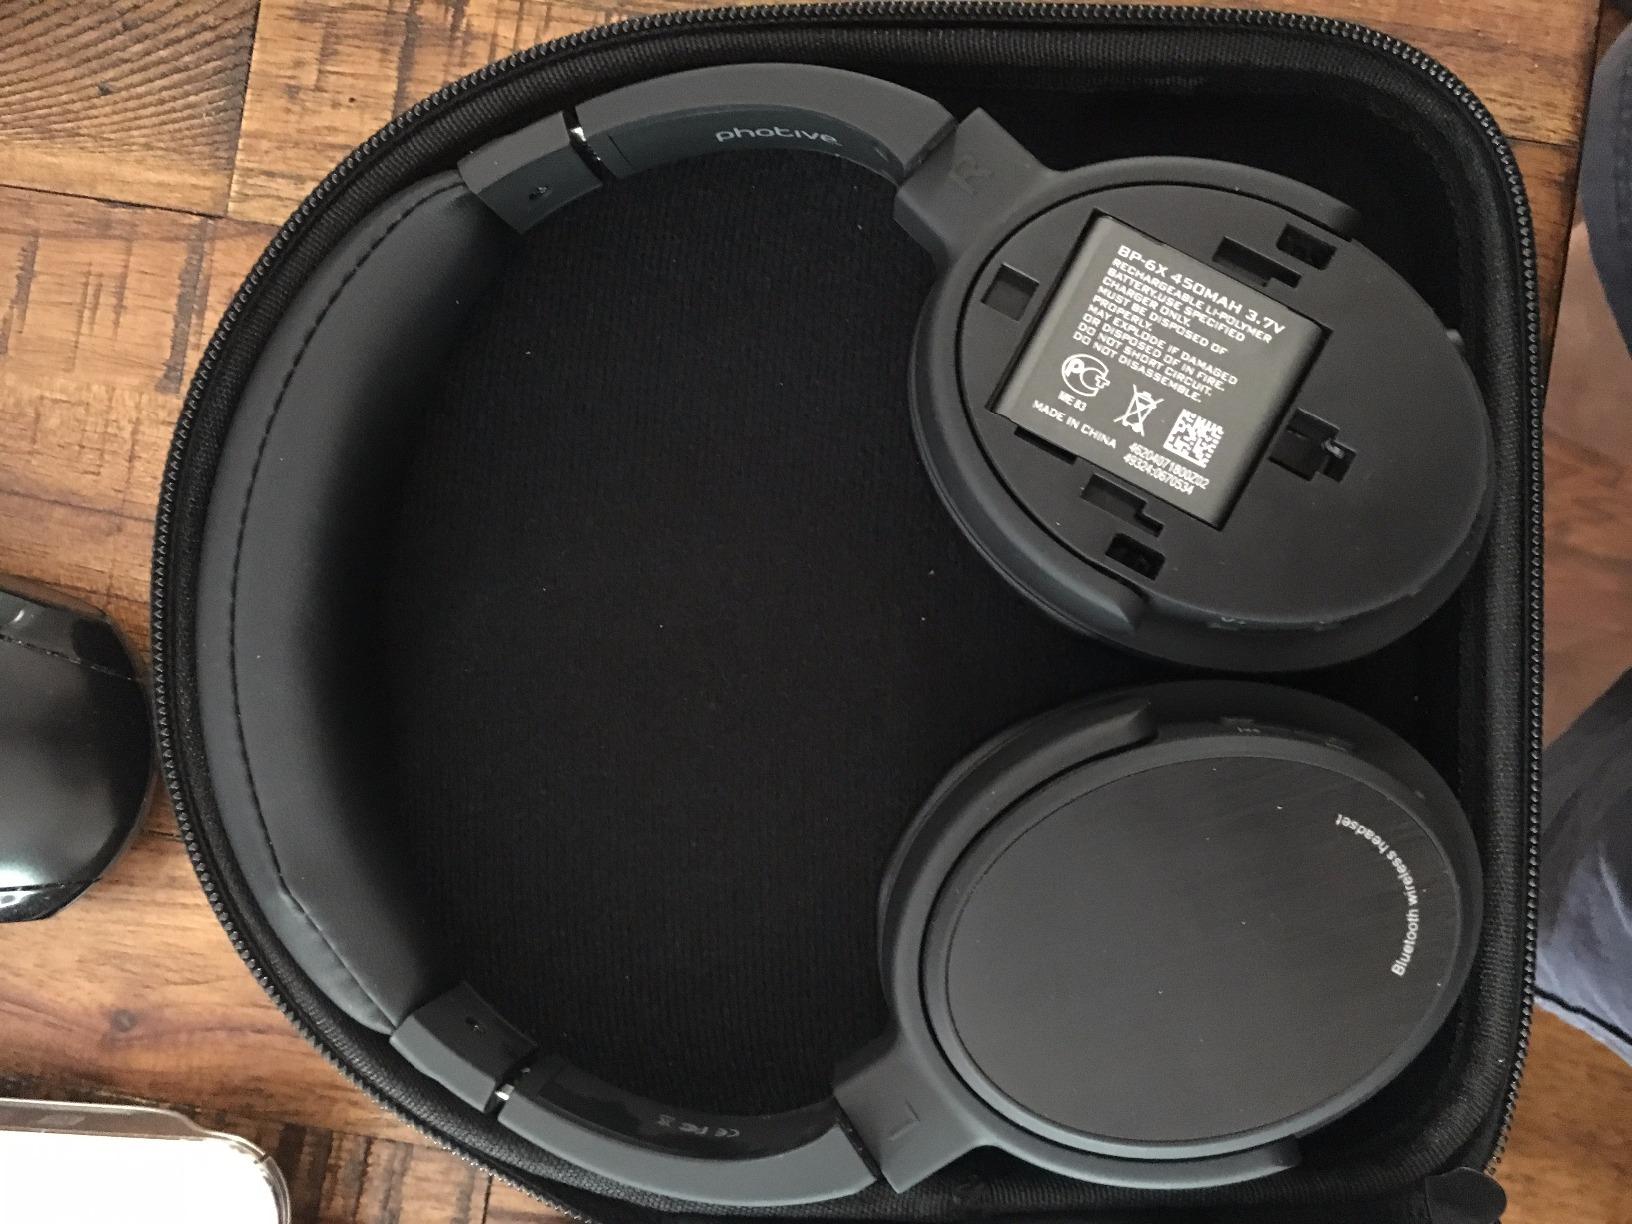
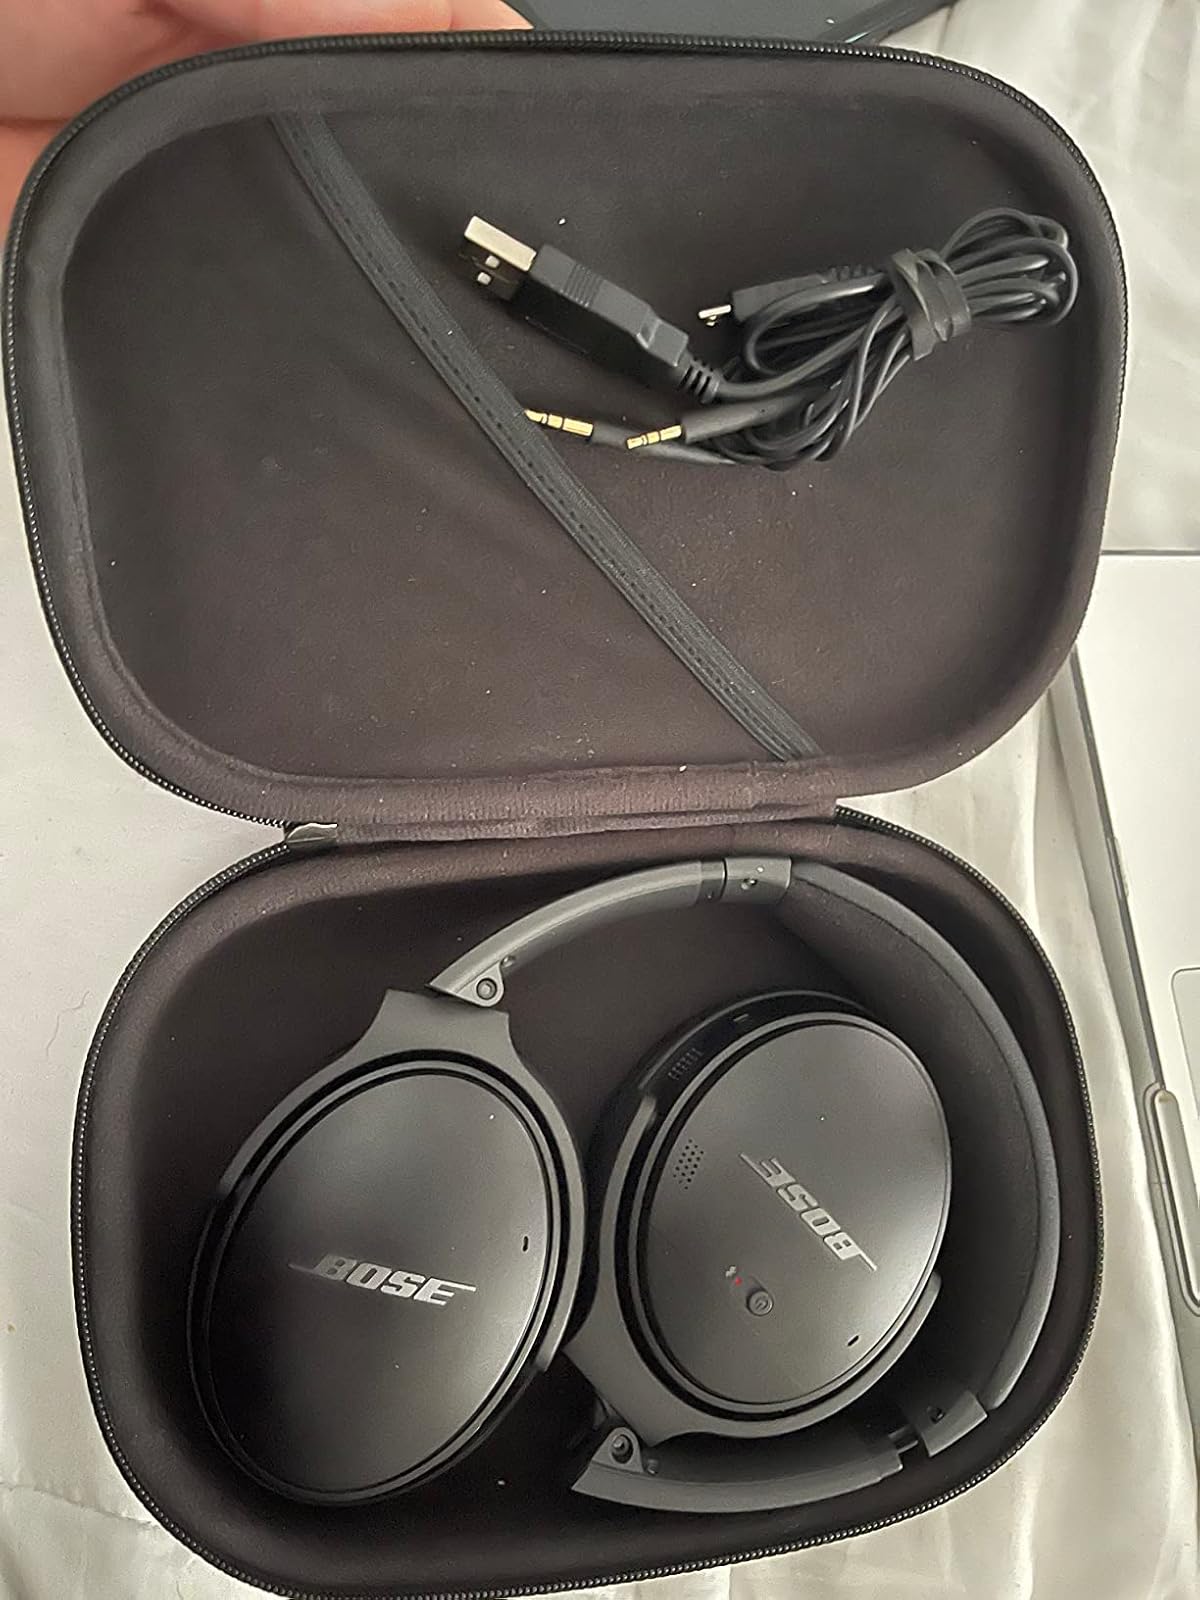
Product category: headphones
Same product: no